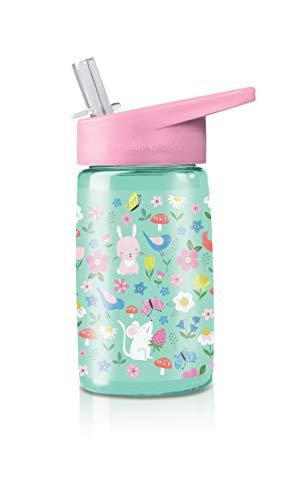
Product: Crocodile Creek Kids Backyard Friends Flip Straw Girls Tritan Eco Drinking Bottle, Teal, 7"
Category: Baby Products | Feeding | Bottle-Feeding | Bottles
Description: Tritan drinking bottles are 16 oz 450 ml 6.75"H x 2.75"D.
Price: $11.85
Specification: ProductDimensions:3.8x2.8x6.8inches|ItemWeight:3.52ounces|ShippingWeight:3.84ounces(Viewshippingratesandpolicies)|DomesticShipping:ItemcanbeshippedwithinU.S.|InternationalShipping:ThisitemcanbeshippedtoselectcountriesoutsideoftheU.S.LearnMore|ASIN:B06XPLKM2R|Itemmodelnumber:1041-4|Manufacturerrecommendedage:3yearsandup